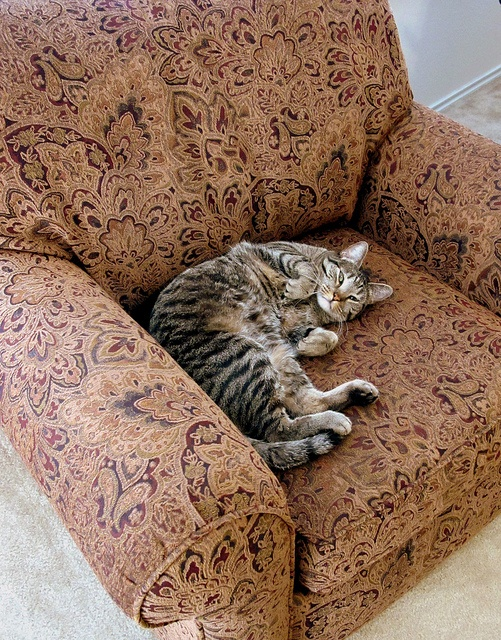
A gray and black striped tabby cat laying on its back in a chair.
Cat lying on seat of overstuffed  patterned chair.
A cute cat laying down in a big chair.
A grey tabby cat curled up, sleeping on a brown and beige printed overstuffed chair.
A cat laying on top of a brown chair.